Baldwin, Iowa

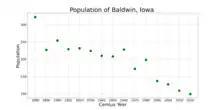
The population of Baldwin, Iowa from US census data

As of the census of 2020, there were 99 people, 51 households, and 33 families residing in the city. The population density was 260.6 inhabitants per square mile (100.6/km). There were 56 housing units at an average density of 147.4 per square mile (56.9/km). The racial makeup of the city was 92.9% White, 0.0% Black or African American, 0.0% Native American, 0.0% Asian, 0.0% Pacific Islander, 0.0% from other races and 7.1% from two or more races. Hispanic or Latino persons of any race comprised 1.0% of the population.